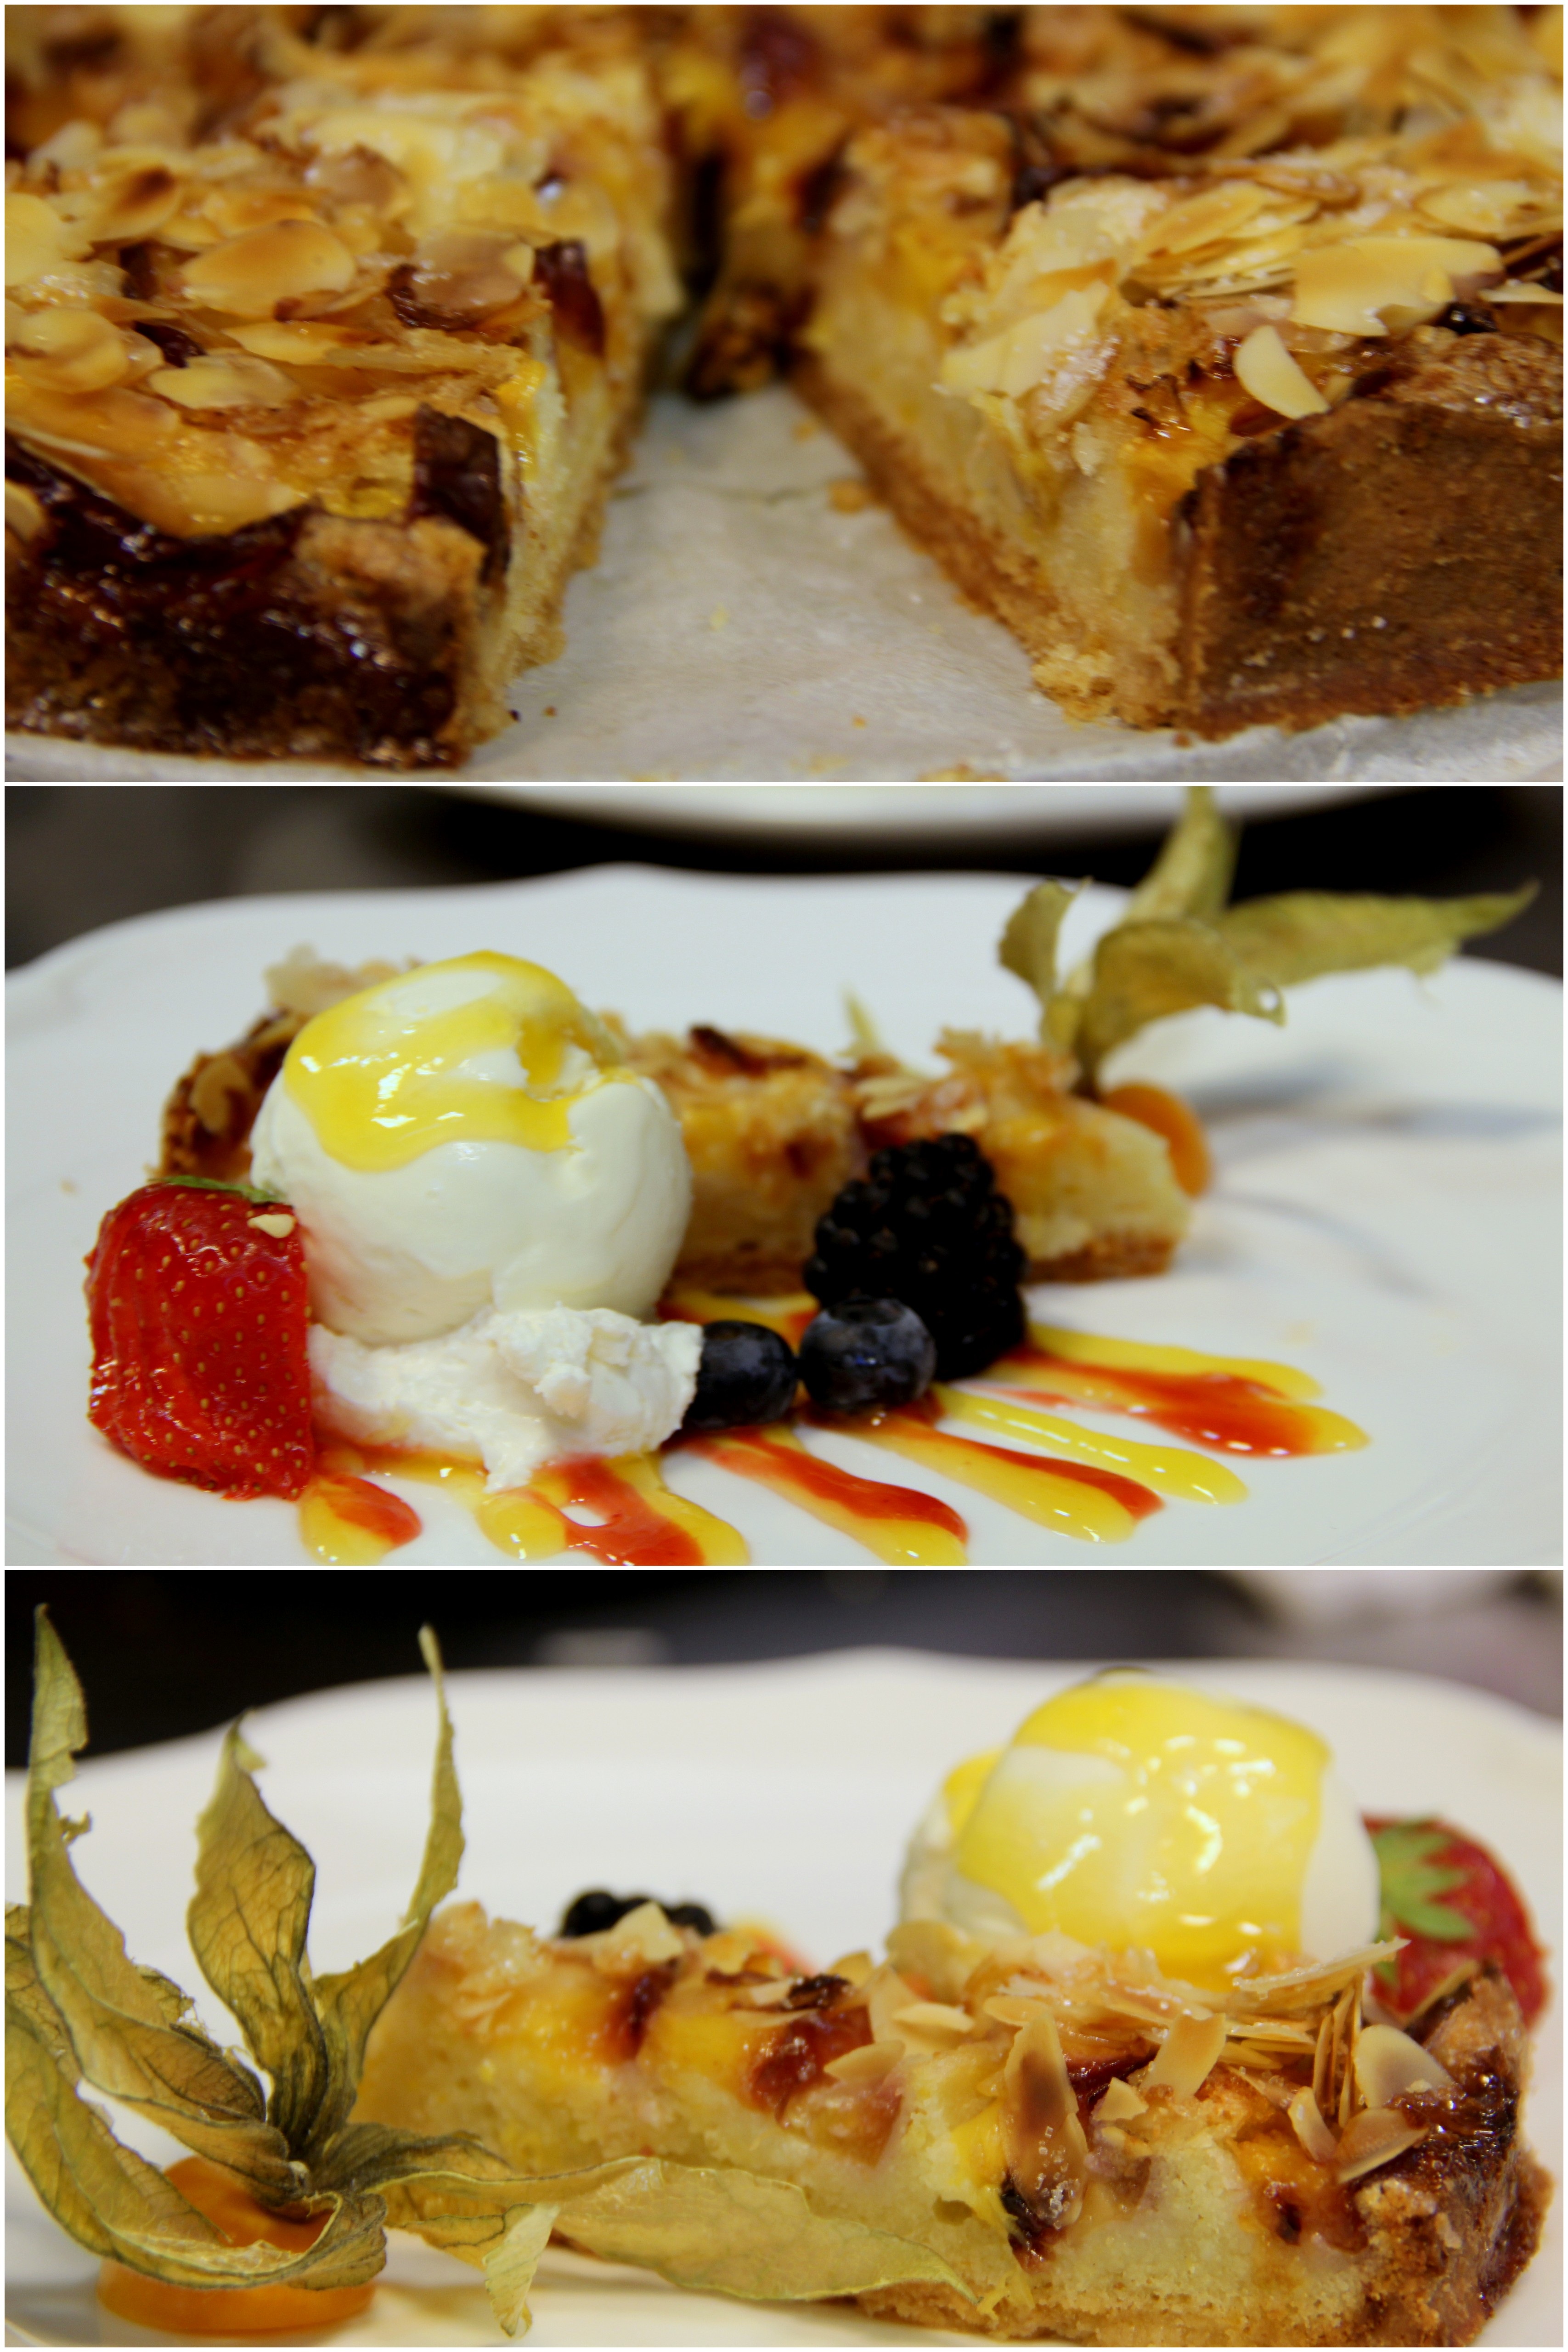
fruit, sweet, dish, meal, food, produce, brown, nut, breakfast, dessert, cuisine, delicious, cake, homemade, pie, pastry, bakery, almond, baked, bake, nuts, baked goods